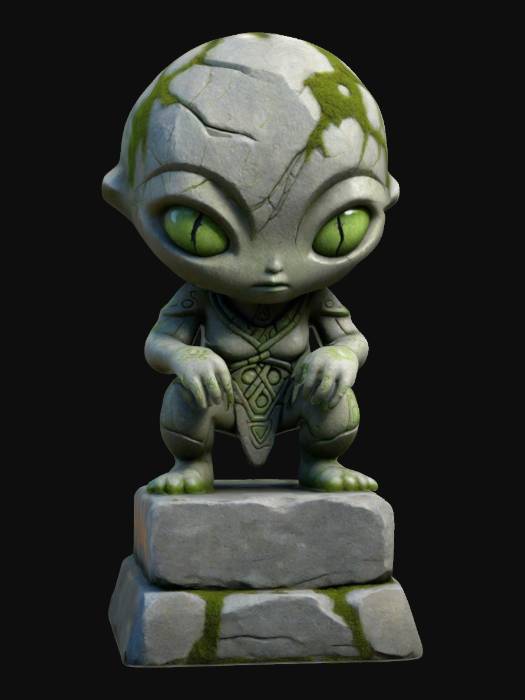
미적 점수 (1~10점): 7